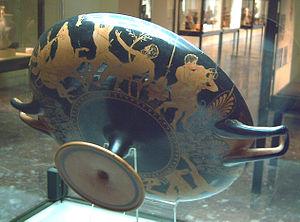
Partie inférieure de la Coupe d'Aison. Scènes de la vie de Thésée.